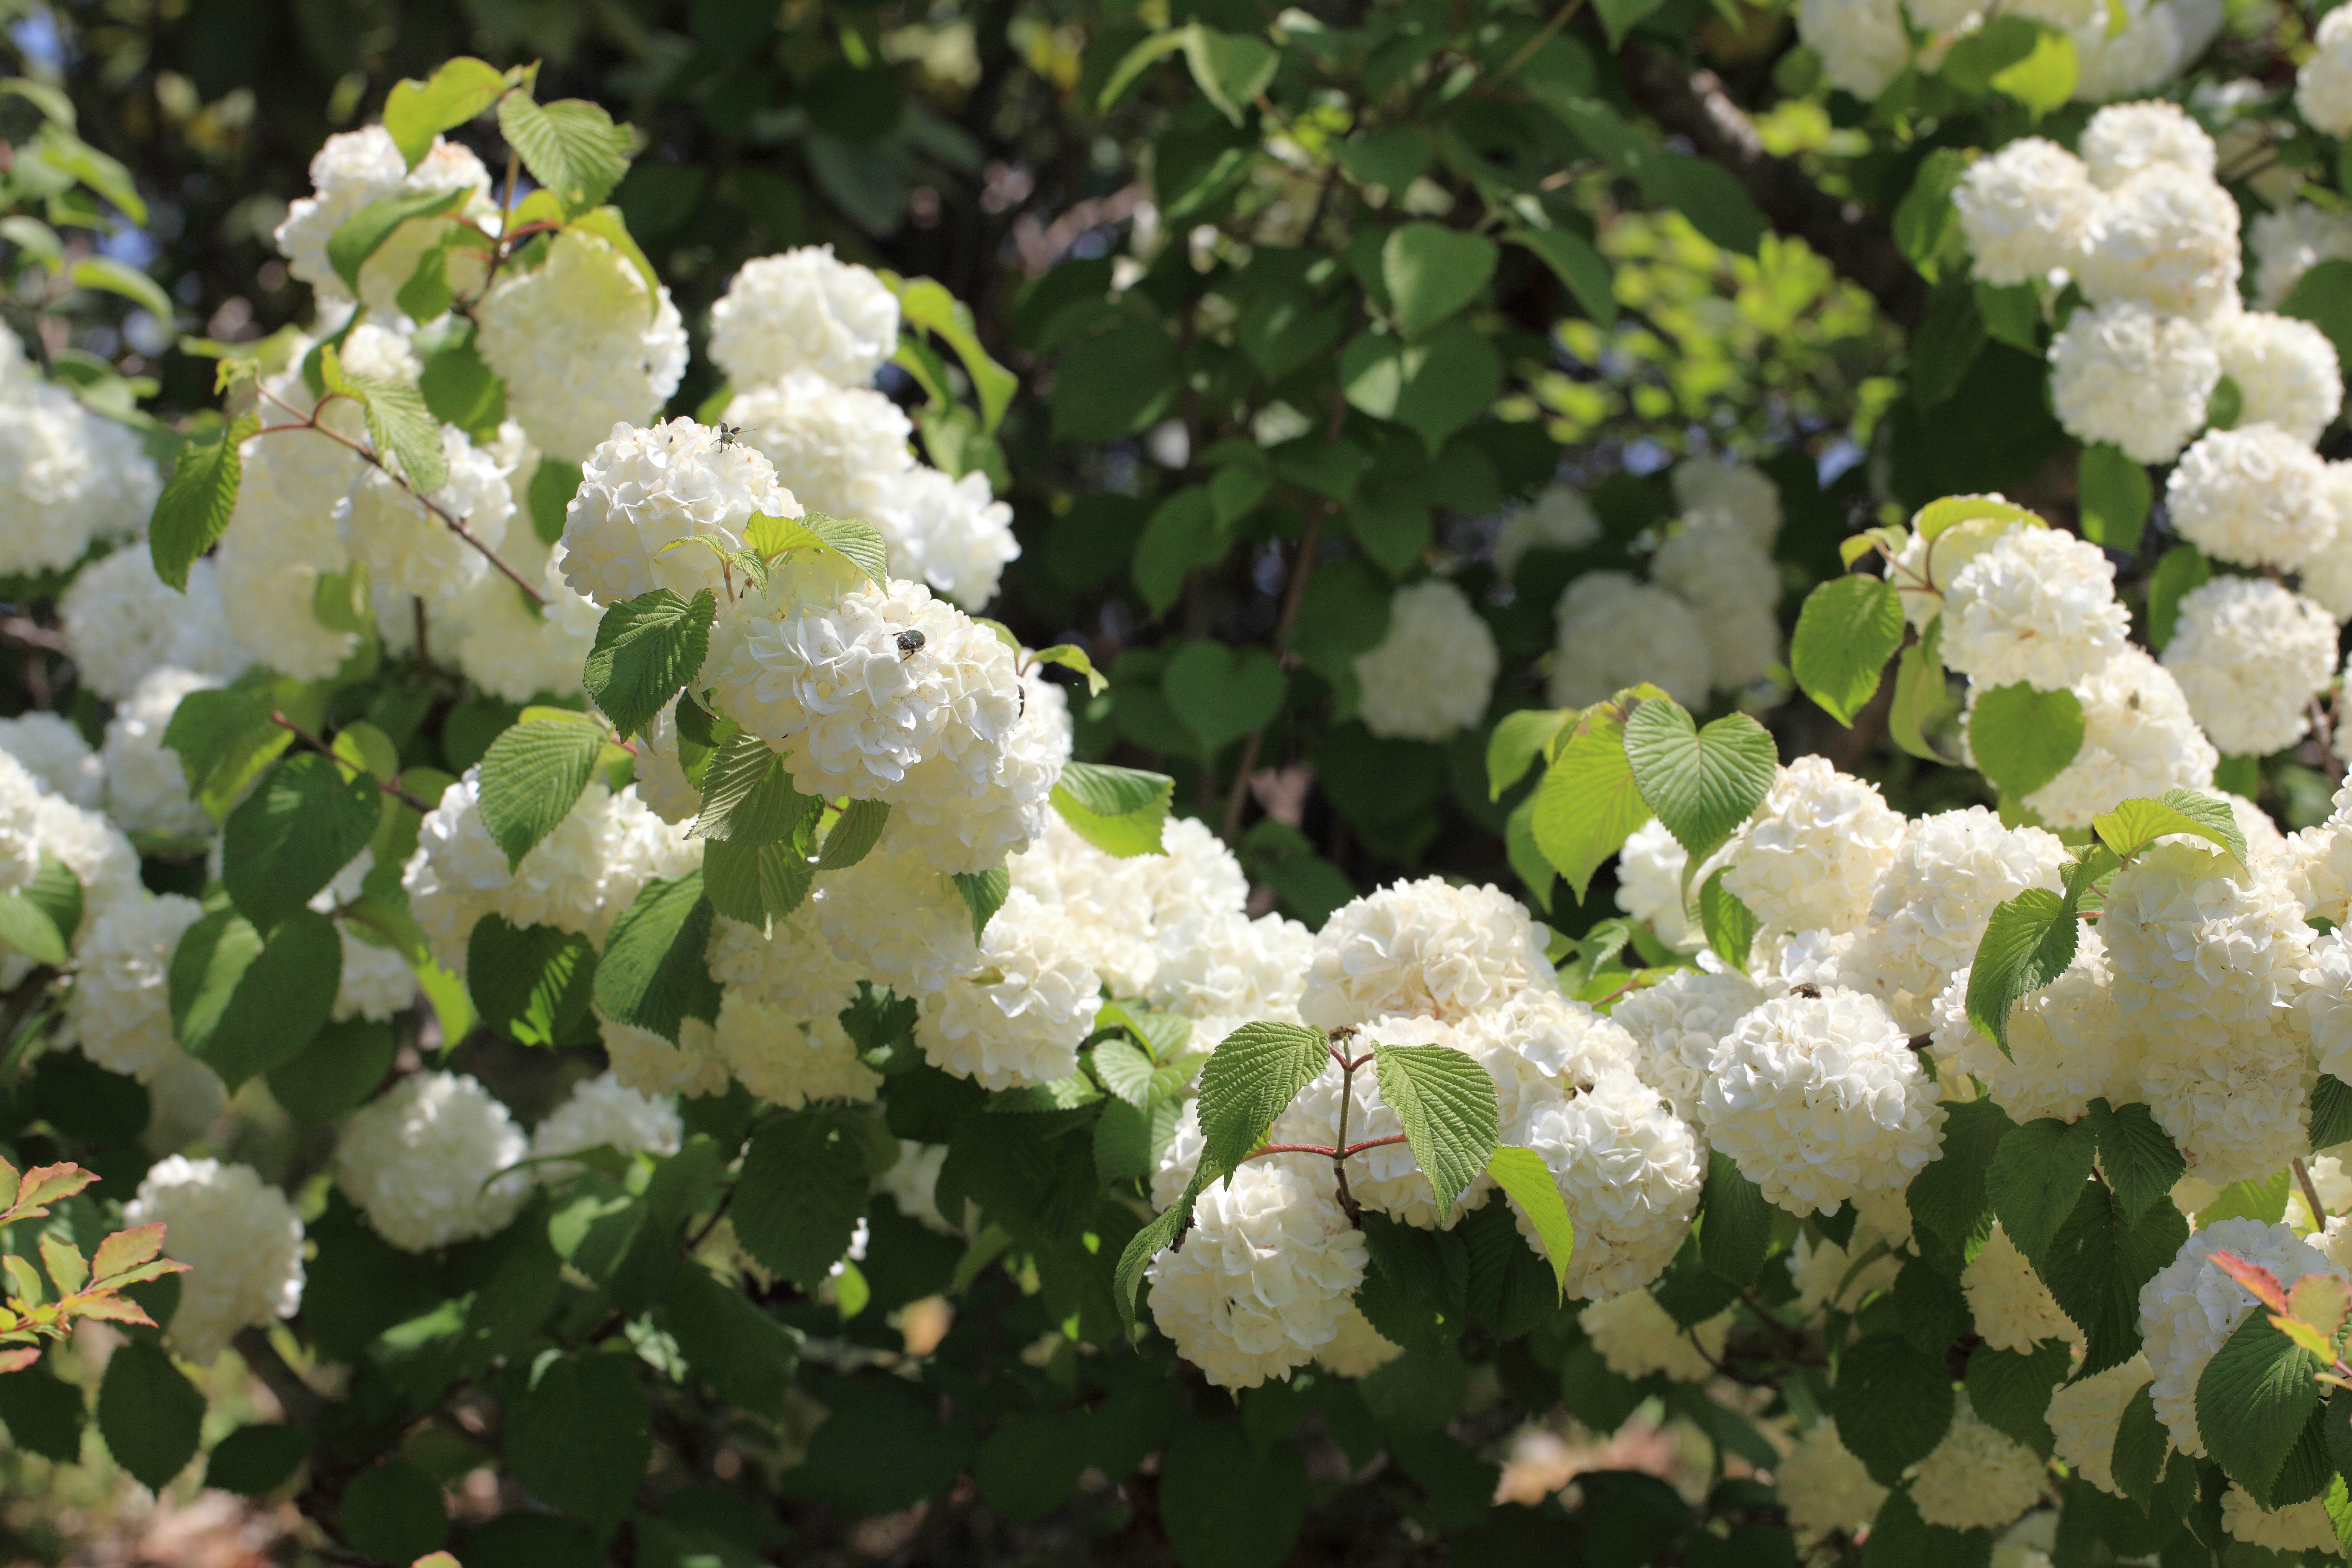
nature, branch, blossom, plant, flower, green, high, botany, garden, flora, botanical, shrub, viburnum, 5d, hires, markii, hi, res, resolution, ibaraki, naka, plicatum, japanesesnowball, flowering plant, rose family, guelder rose, land plant, moschatel family